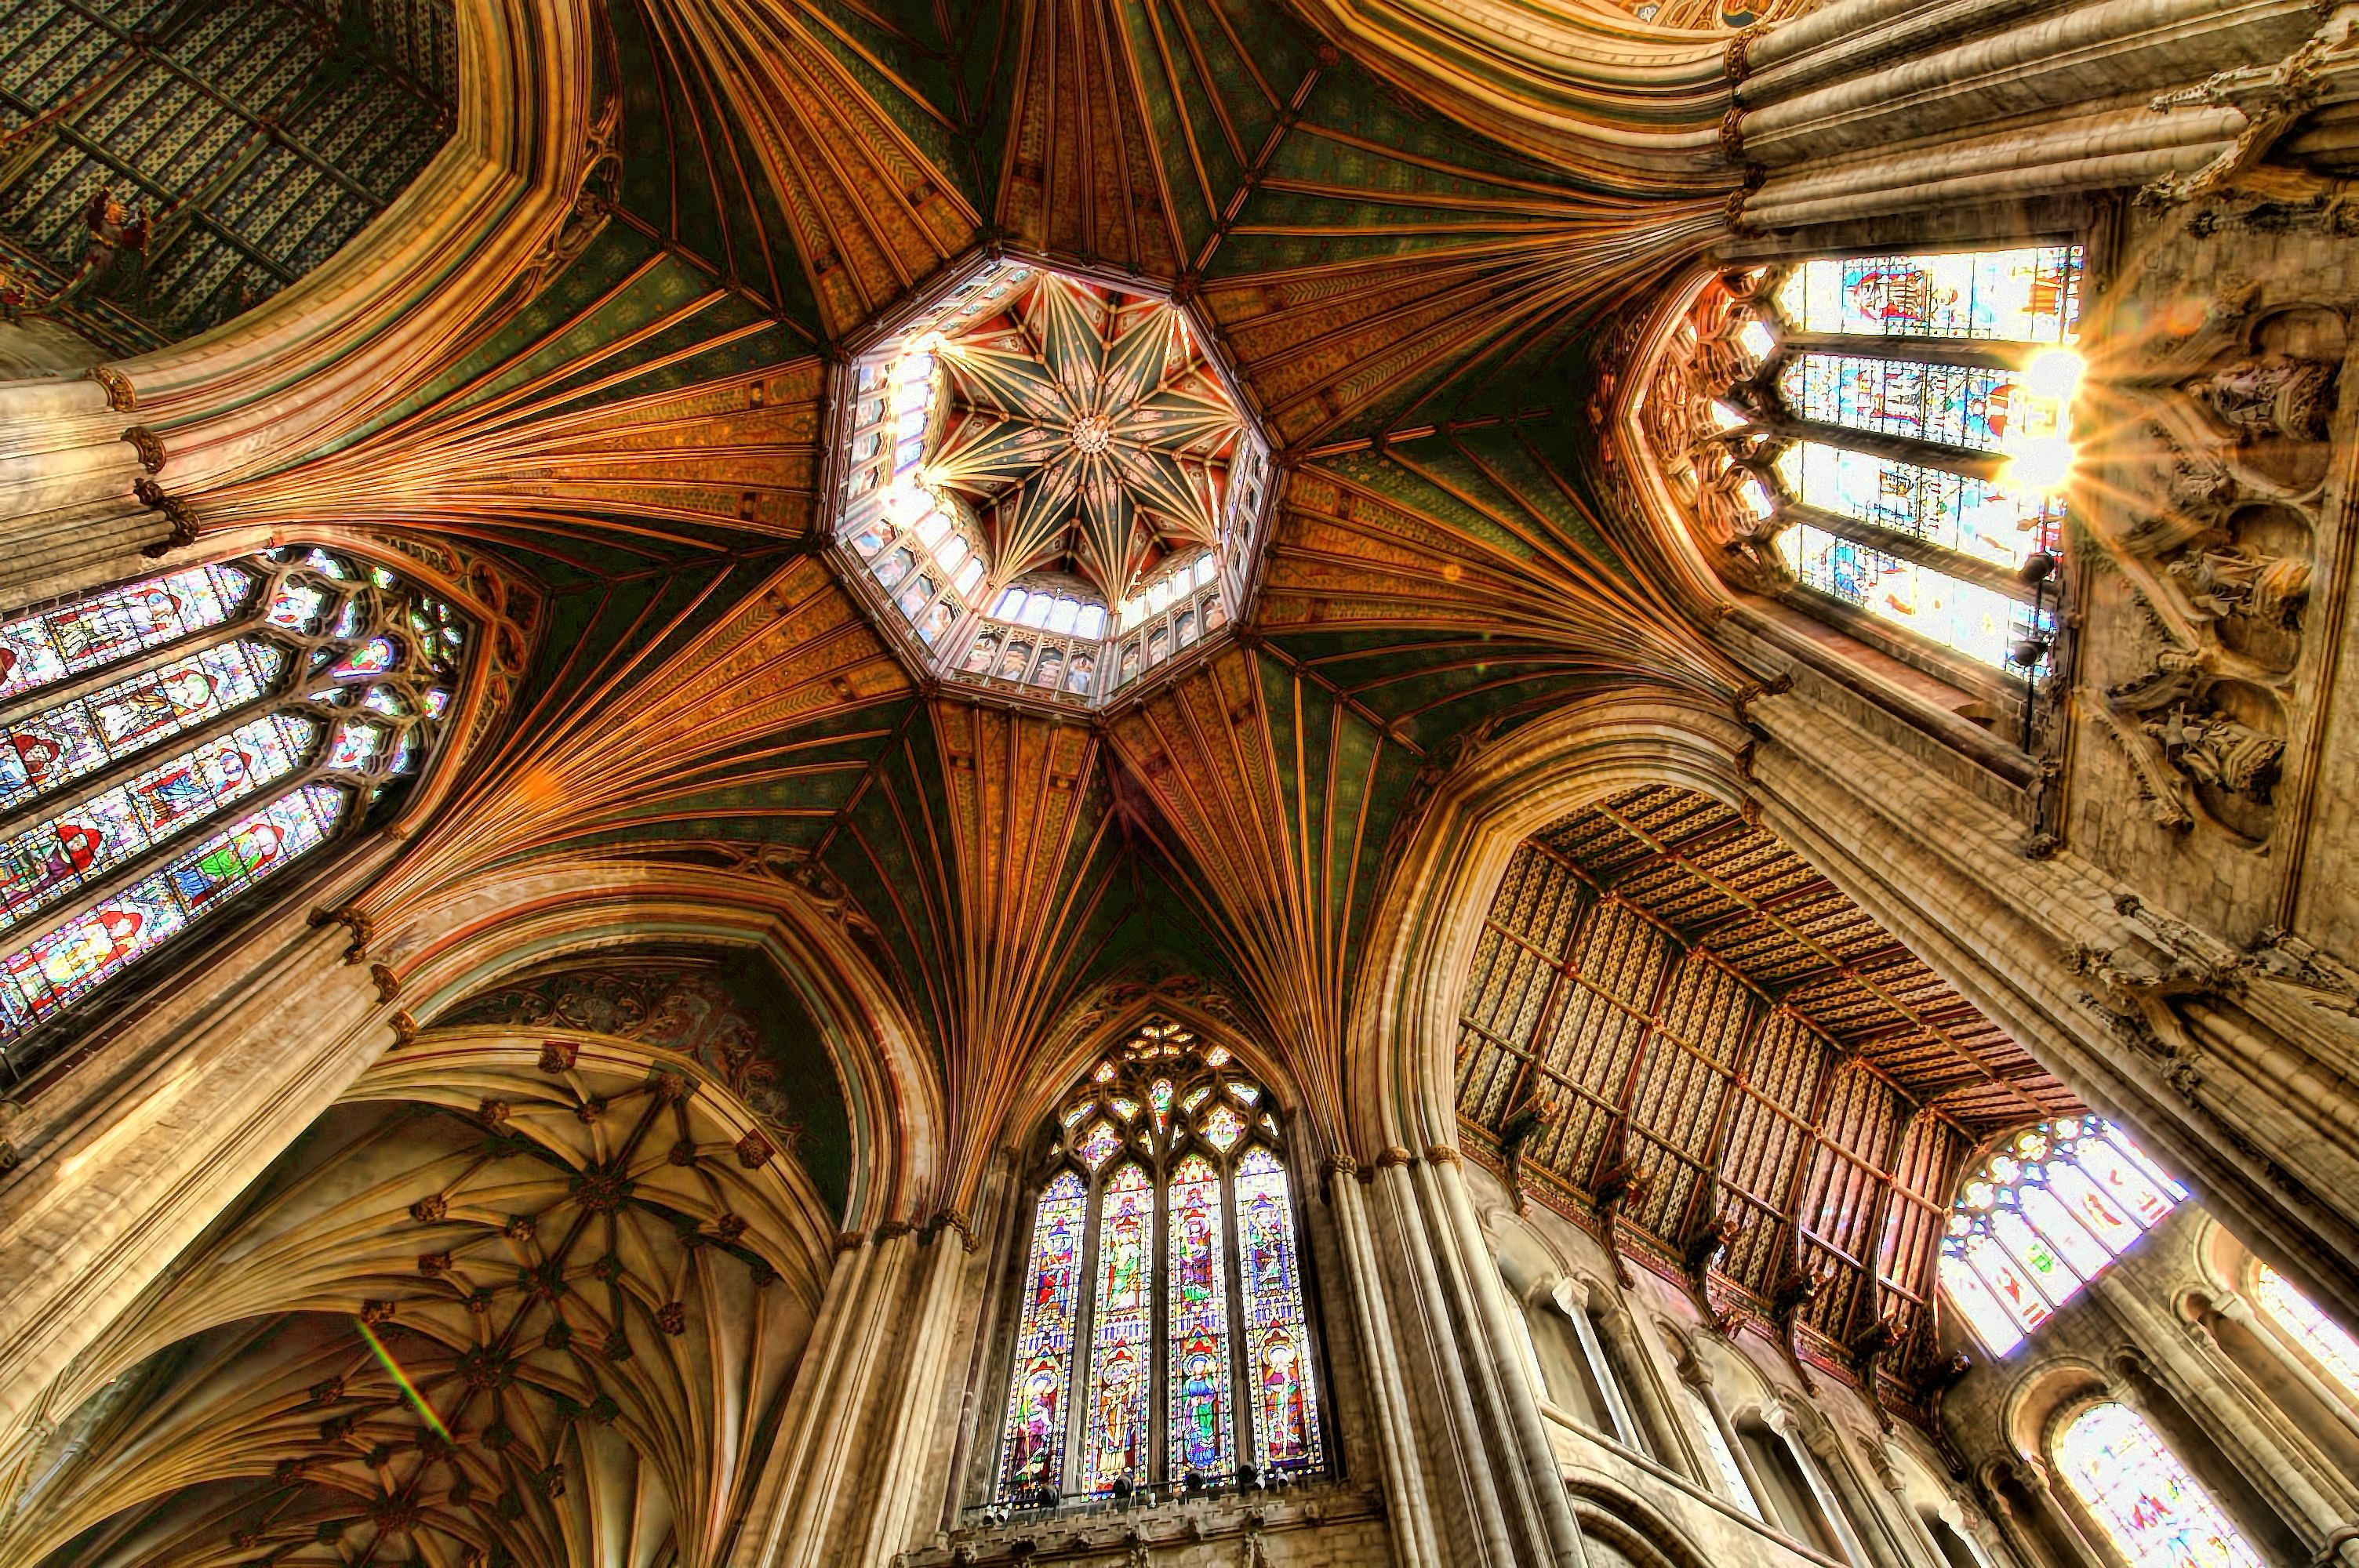
wood, window, glass, building, lantern, church, cathedral, chapel, place of worship, interior design, symmetry, vault, basilica, ely